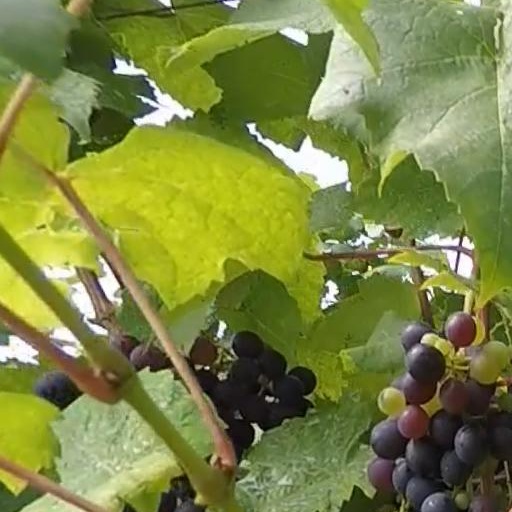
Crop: grape